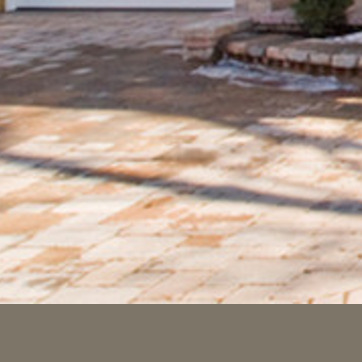
Material: brick